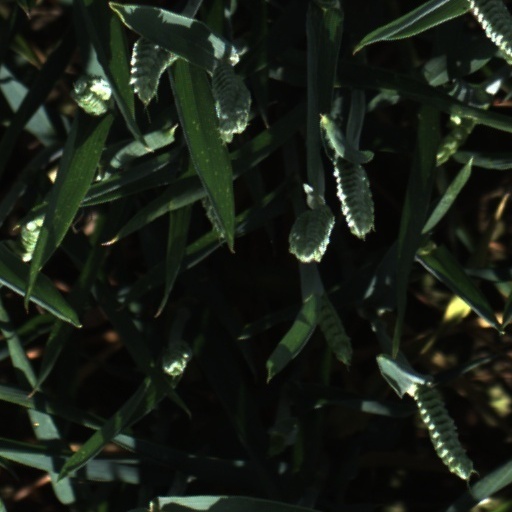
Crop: wheat